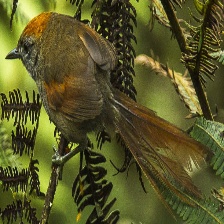
Species: AZARAS SPINETAIL
Scientific name: SYNALLAXIS AZARAE